Star Trek VI: The Undiscovered Country

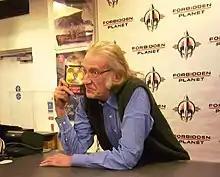
Actor David Warner (above) was given Klingon makeup designed to subtly suggest Melville's Ahab and President Abraham Lincoln.

The design changes forced Kenny Myers to abdicate his other makeup job, that of Warner's Gorkon, to Margaret Bessera. Gorkon's appearance was of special concern to Meyer, who had two specific role models: Ahab and Abraham Lincoln. "[Meyer] loves to play the classics," Kenny Myers explained, "and incorporating these two images was really genius on his part. He wanted there to be uncertainty about Gorkon's true intentions. Did he want peace, or was there something sinister in his mind? From his appearance, it was impossible to tell if he was friend or foe. Subliminally, there were aspects of both."